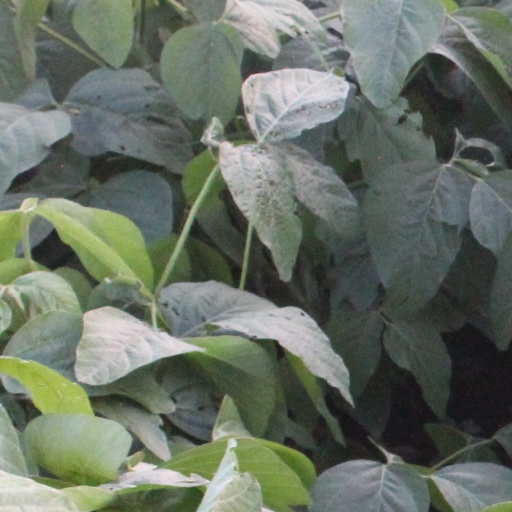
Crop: soybean